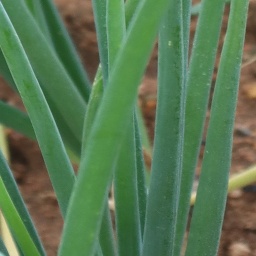
Label: healthy